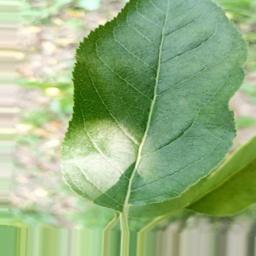
Label: Healthy